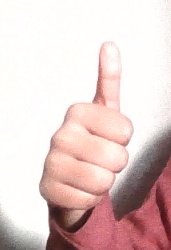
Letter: aleff